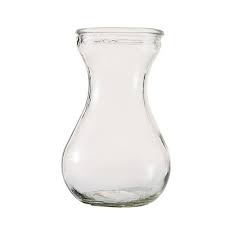
Waste category: glass